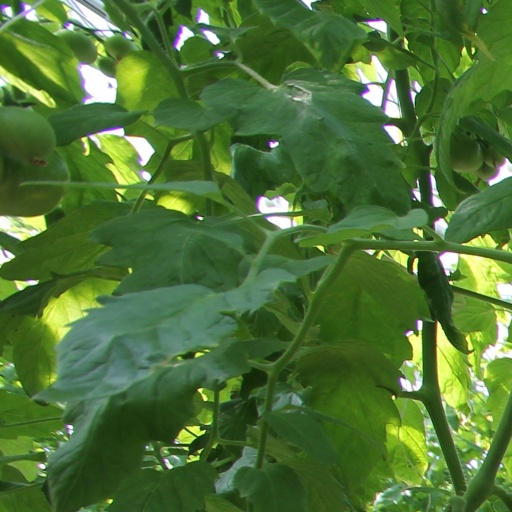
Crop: tomato